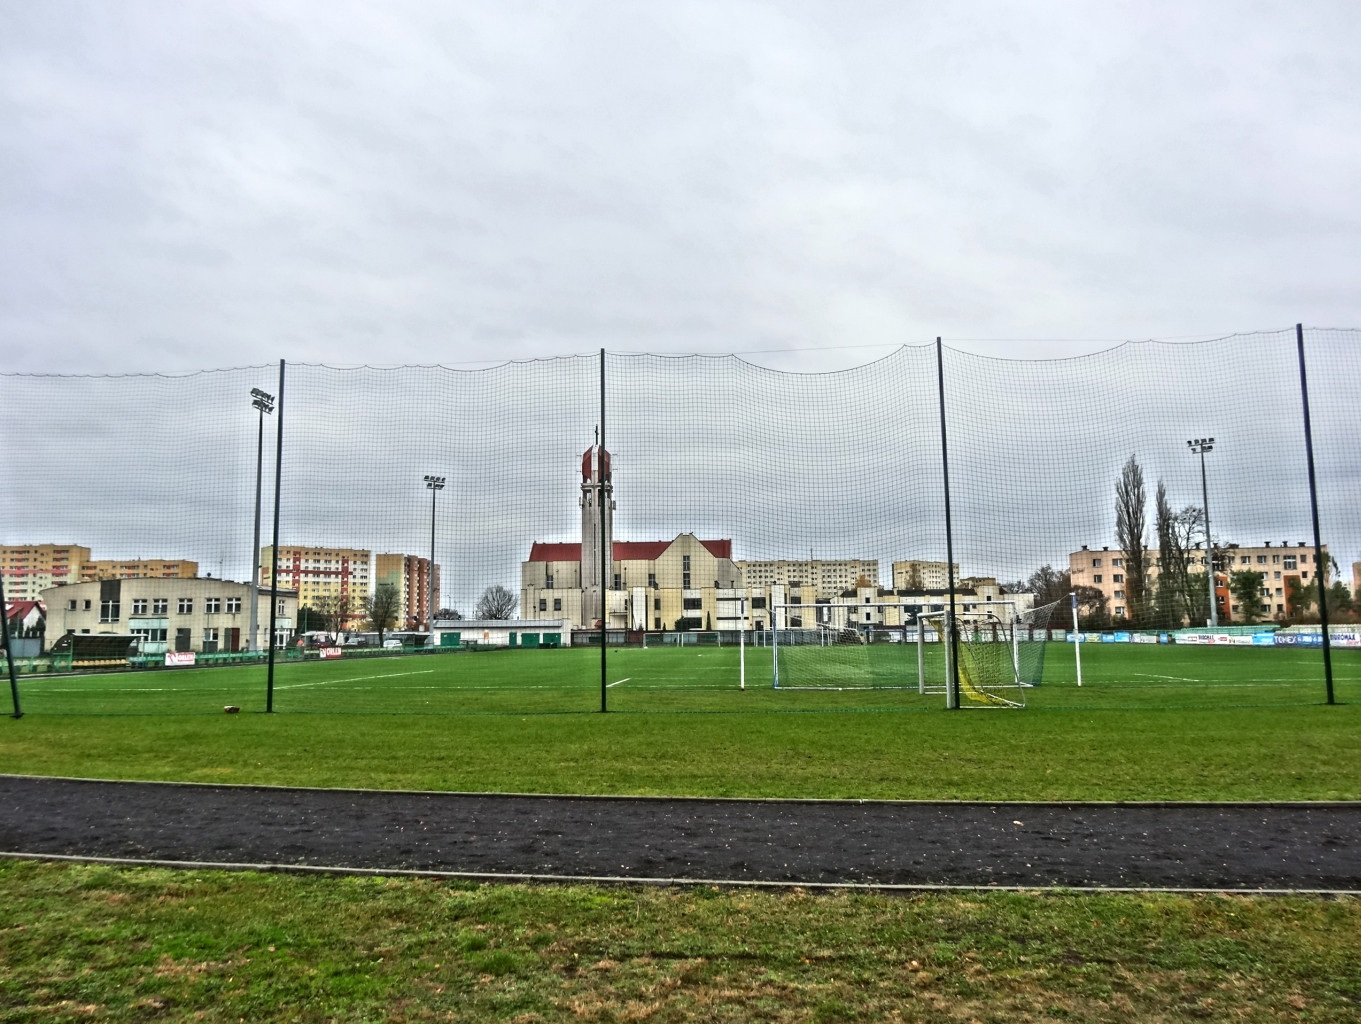
grass, outdoor, fence, structure, field, lawn, city, stadium, baseball field, arena, sports, residential area, bydgoszcz, sport venue, outdoor structure